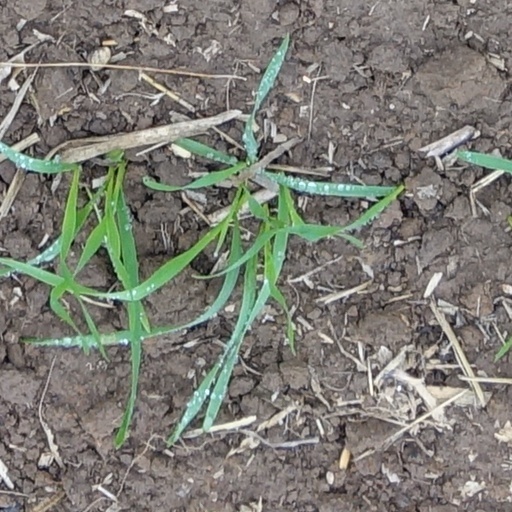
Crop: wheat